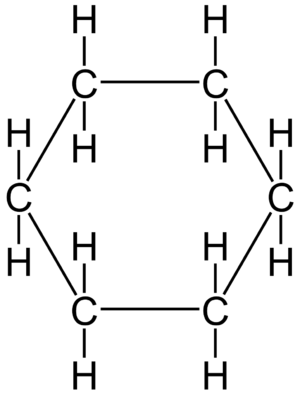
Les alcanes sont des hydrocarbures saturés. Ils ne sont constitués que d'atomes de carbone et d'hydrogène, liés entre eux par des liaisons simples, les atomes de carbone sont reliés à un nombre maximal d'atomes d'hydrogène — d'où le nom de « saturé ». Les alcanes non cycliques possèdent une formule brute de la forme CₙH₂ₙ₊₂ où n est un entier naturel non nul.